Ida Valley

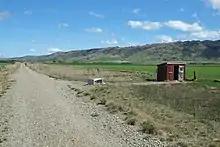
Otago Central Rail Trail at Ida Valley

The valley has a rich gold mining heritage, with remnants of mines and workings on display in and around Oturehua.